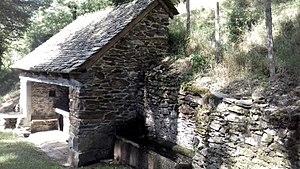
Pomayrols est une commune française, située dans le département de l'Aveyron en région Occitanie.